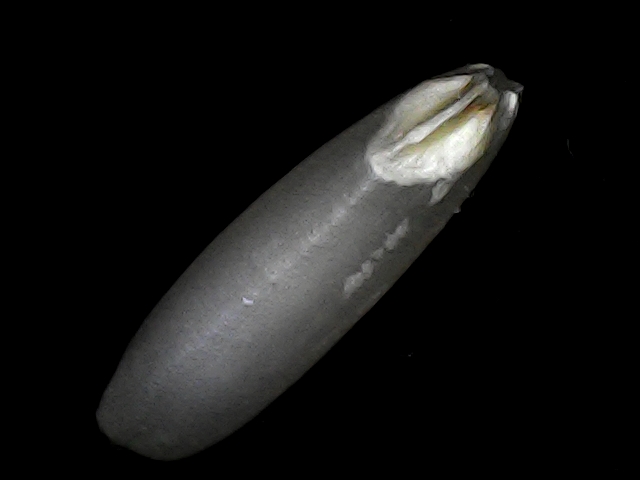
Rice variety: BRRI102